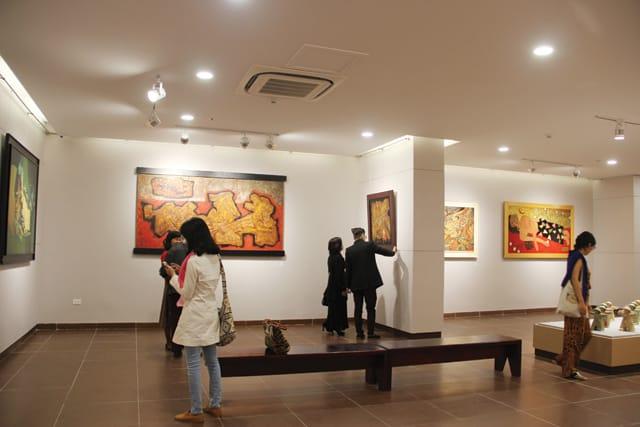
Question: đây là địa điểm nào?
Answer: đây là một triển lãm tranh ảnh